Melbourne Glaciers

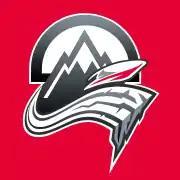
Melbourne Glaciers logo as of 13 September 2013. Designed by Ross and Jack Carpenter.

The Melbourne Glaciarium was situated on the bank of the Yarra River, facing Melbourne city which is currently referred to as South Gate. When it was built in 1906 it was the third largest ice arena in the world and seated 2000 patrons, though peak attendance could see up to 5000 patrons in the venue at one time.